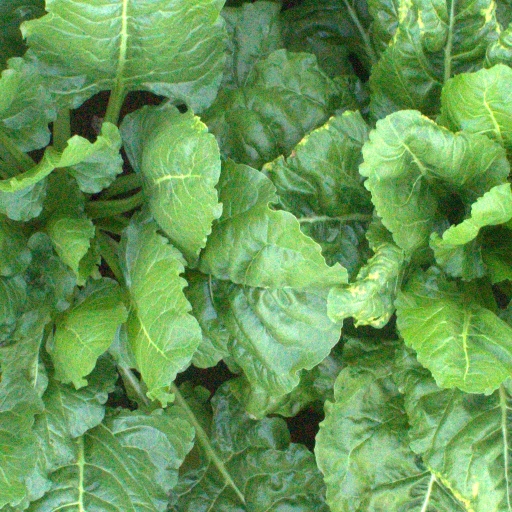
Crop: sugar beet